National Institute of Radiological Sciences

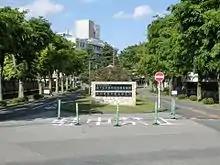
Main gate

The (NIRS) is a radiation research institute in Japan. The NIRS was established in 1957 as Japan's only institute of radiology. The NIRS maintains various ion accelerators in order to study the effects of radiation of the human body and medical uses of radiation.